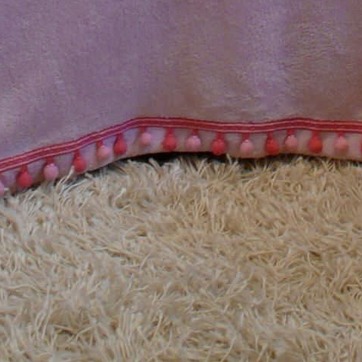
Material: carpet